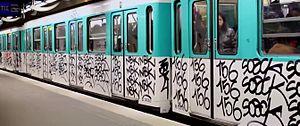
Punition du tagueur parisien Soack (NBK, 156) sur une rame MF 67 du métro de Paris.
Un graffiti est une inscription exécutée sur une surface.